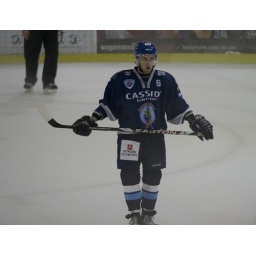
Woody doesn't look right in a blue shirt :( Basingstoke Bison vs Coventry Blaze. Challenge Cup. Basingstoke Arena